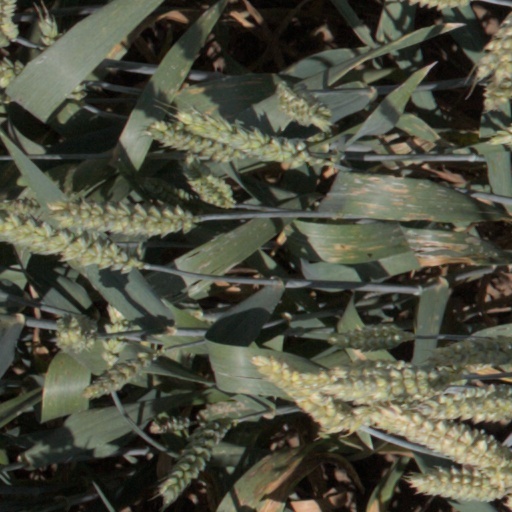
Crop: wheat